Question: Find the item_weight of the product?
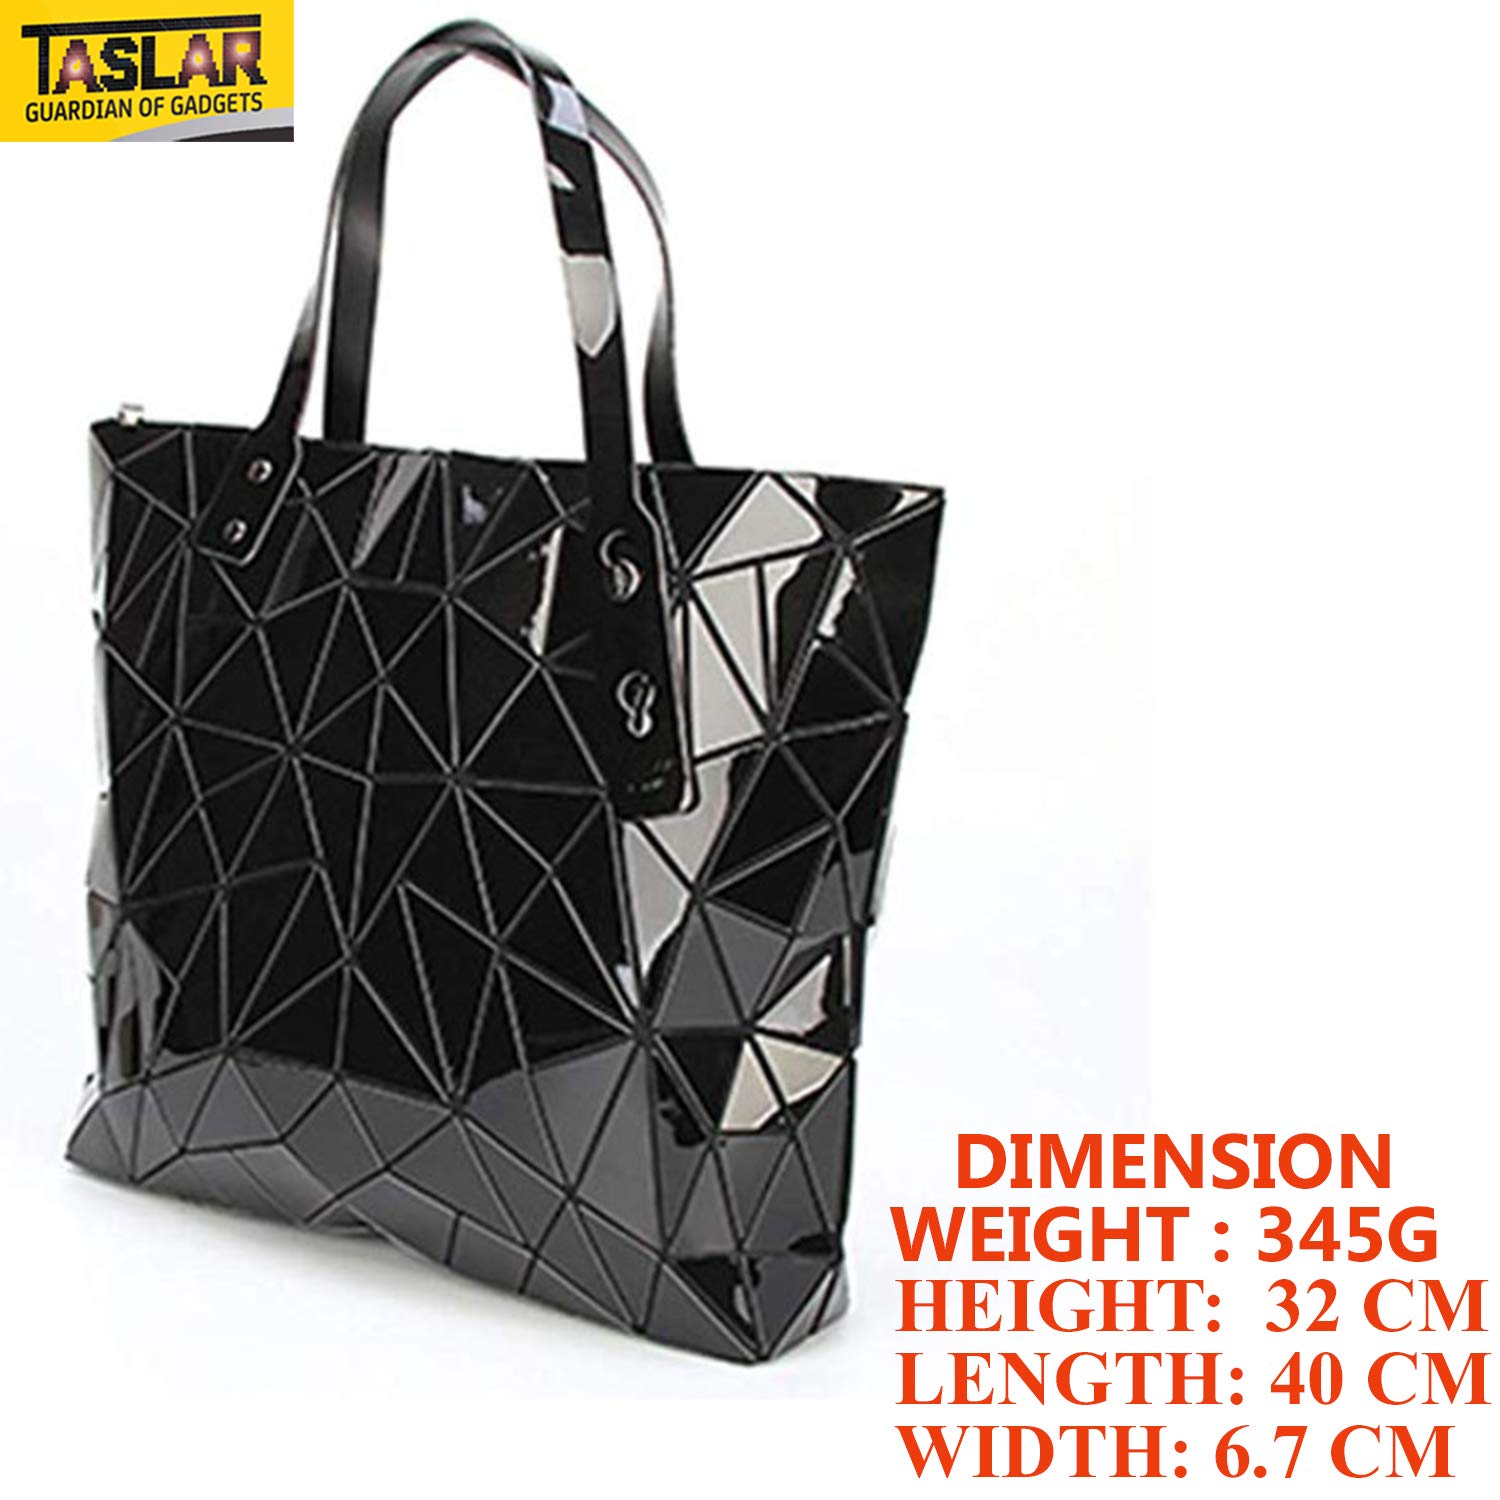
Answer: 345 gram